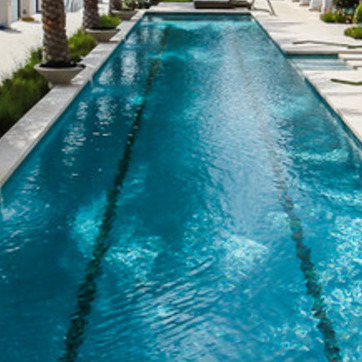
Material: water